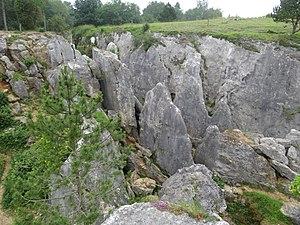
La Calestienne est une région géologique de Belgique, débordant légèrement en territoire français, caractérisée par son sol calcaire.